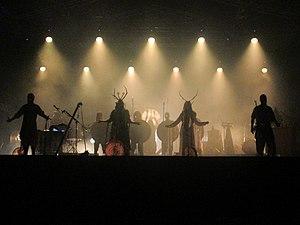
Le Mėnuo Juodaragis est un festival annuel qui se déroule en Lituanie. Le lieu est changeant, en exemple pour les 3 années avant et durant la 20ème édition le festival s'est déroulé sur l'île sauvage du lac Dūburys.